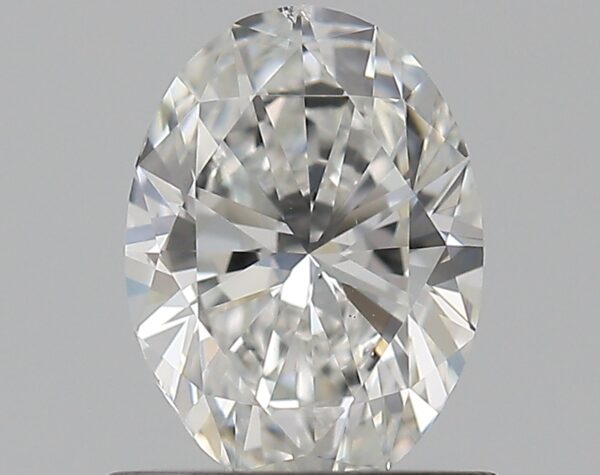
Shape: oval
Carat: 0.7
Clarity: VS2
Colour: F
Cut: EX
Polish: EX
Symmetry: VG
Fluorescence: M
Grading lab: GIA
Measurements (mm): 6.83 x 5 x 3.16